2017–2018 Bergen County eruv controversy

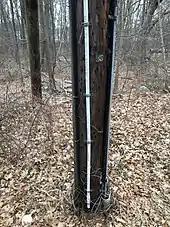
Portion of a lechi attached to a utility pole, Mahwah, New Jersey

Orthodox Jews in Rockland County gained a license from Orange and Rockland Utilities (which serves parts of both Rockland County in New York and Bergen County in New Jersey) to construct an eruv using its utility poles in 2015, and in March 2017 the company granted permission for the South Monsey Eruv Fund to install lechis, made from white PVC pipe, on its utility poles in northwestern Bergen County. This was an extension of an existing eruv in Rockland County and was intended to run through Mahwah, Upper Saddle River and Montvale. According to Rabbi Chaim Steinmetz, head of the eruv association, the purpose was to accommodate those living in Rockland County close to the border, near New York State Route 59. The boundaries had to be run through New Jersey due to the lack of a road along the state line. Mahwah police noted construction being done on utility poles in May and made inquiries. On learning that Orange and Rockland had authorized the work, they provided police protection, for which the department was paid about $2,000 by the eruv fund. The work in Mahwah was complete by June.